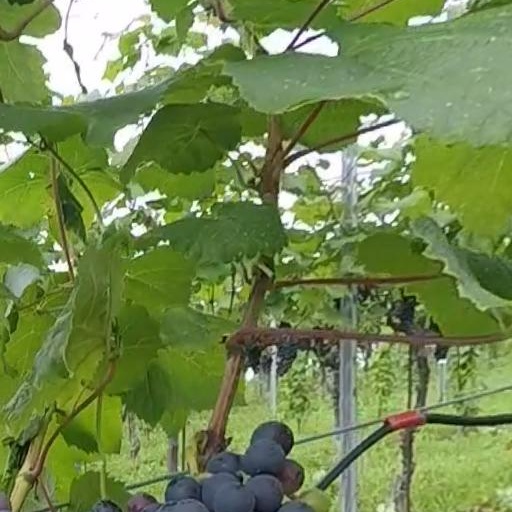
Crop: grape